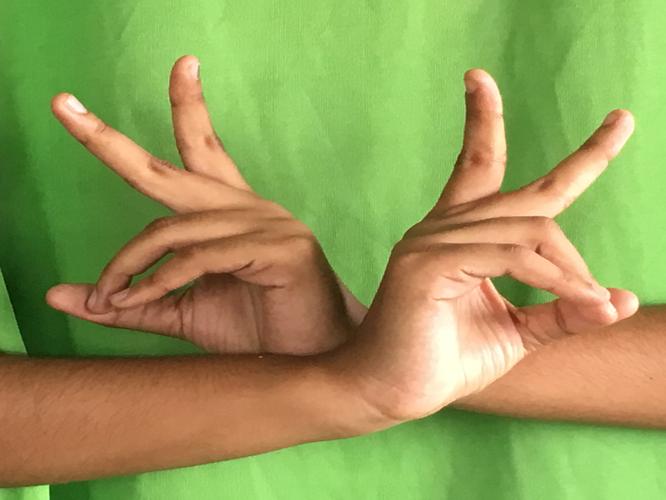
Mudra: Kartariswastika
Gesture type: double_hand